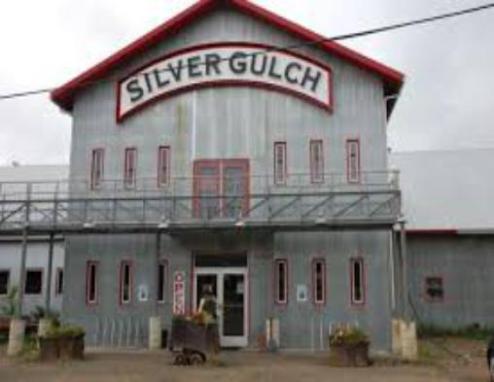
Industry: Food